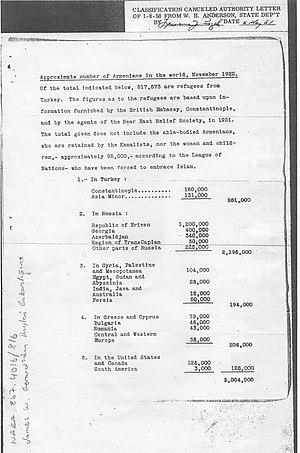
Le mouvement de libération nationale arménien, aussi appelé « Mouvement de libération arménien », « Mouvement révolutionnaire arménien », « Mouvement des fédaïs arméniens », « Mouvement des volontaires arméniens » ou encore « Révolution arménienne », est un mouvement ayant pour objectif la création d'un État arménien. Ce mouvement comprend des organisations sociales, culturelles, mais principalement des organisations politiques et militaires qui atteignent l'apogée de leur puissance et de leur influence pendant la Première Guerre mondiale et les années qui suivent ce conflit.